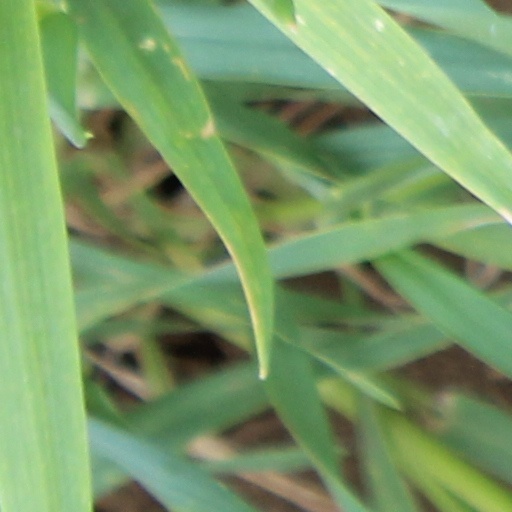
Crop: wheat